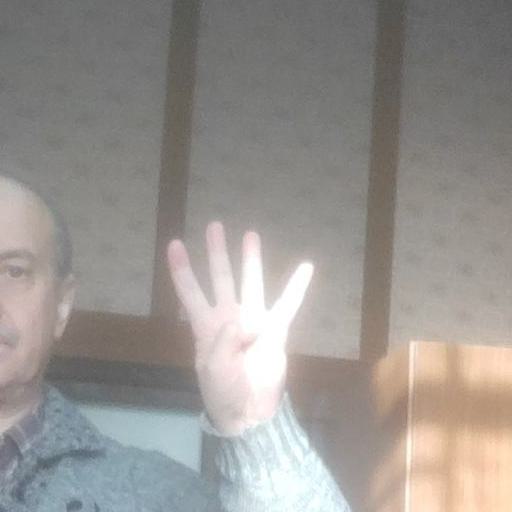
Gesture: four